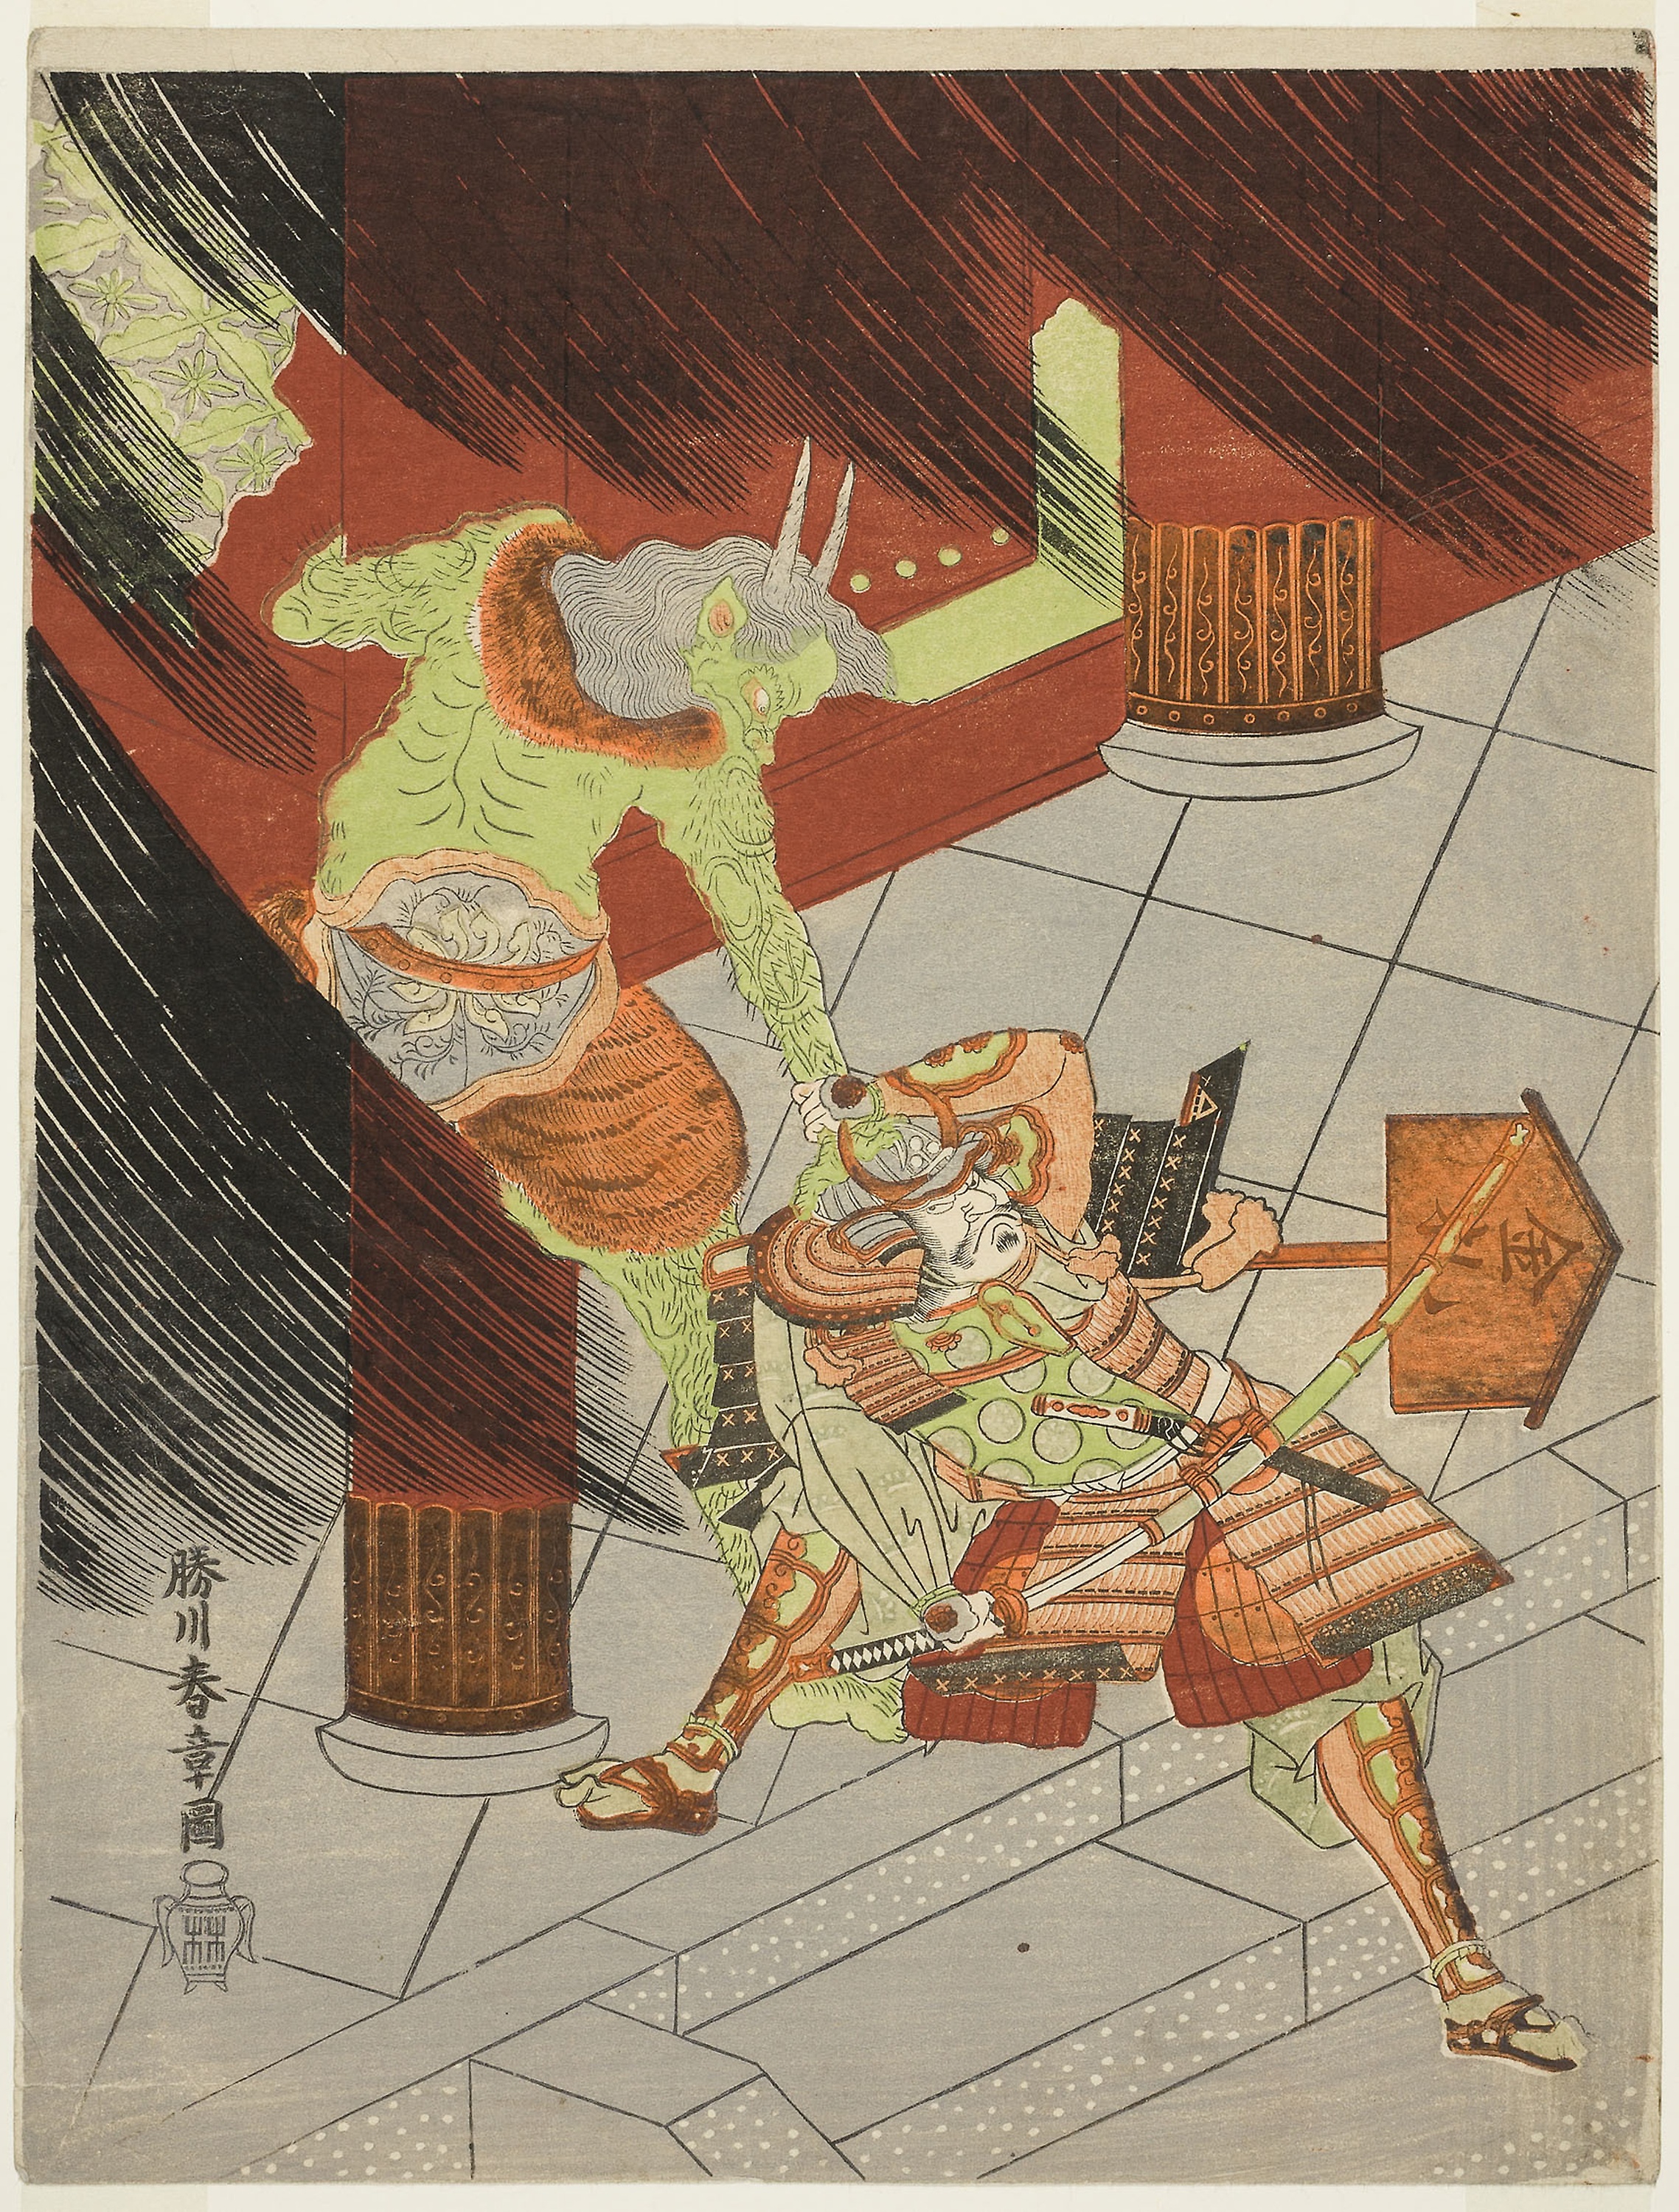
art, illustration, poster, fiction, fictional character, printmaking, comic book, artwork